List of geological features on Callisto

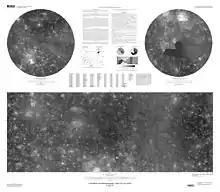
USGS map of Callisto

This is a list of named geological features on Callisto, a moon of Jupiter. This list is complete as of August 2022.